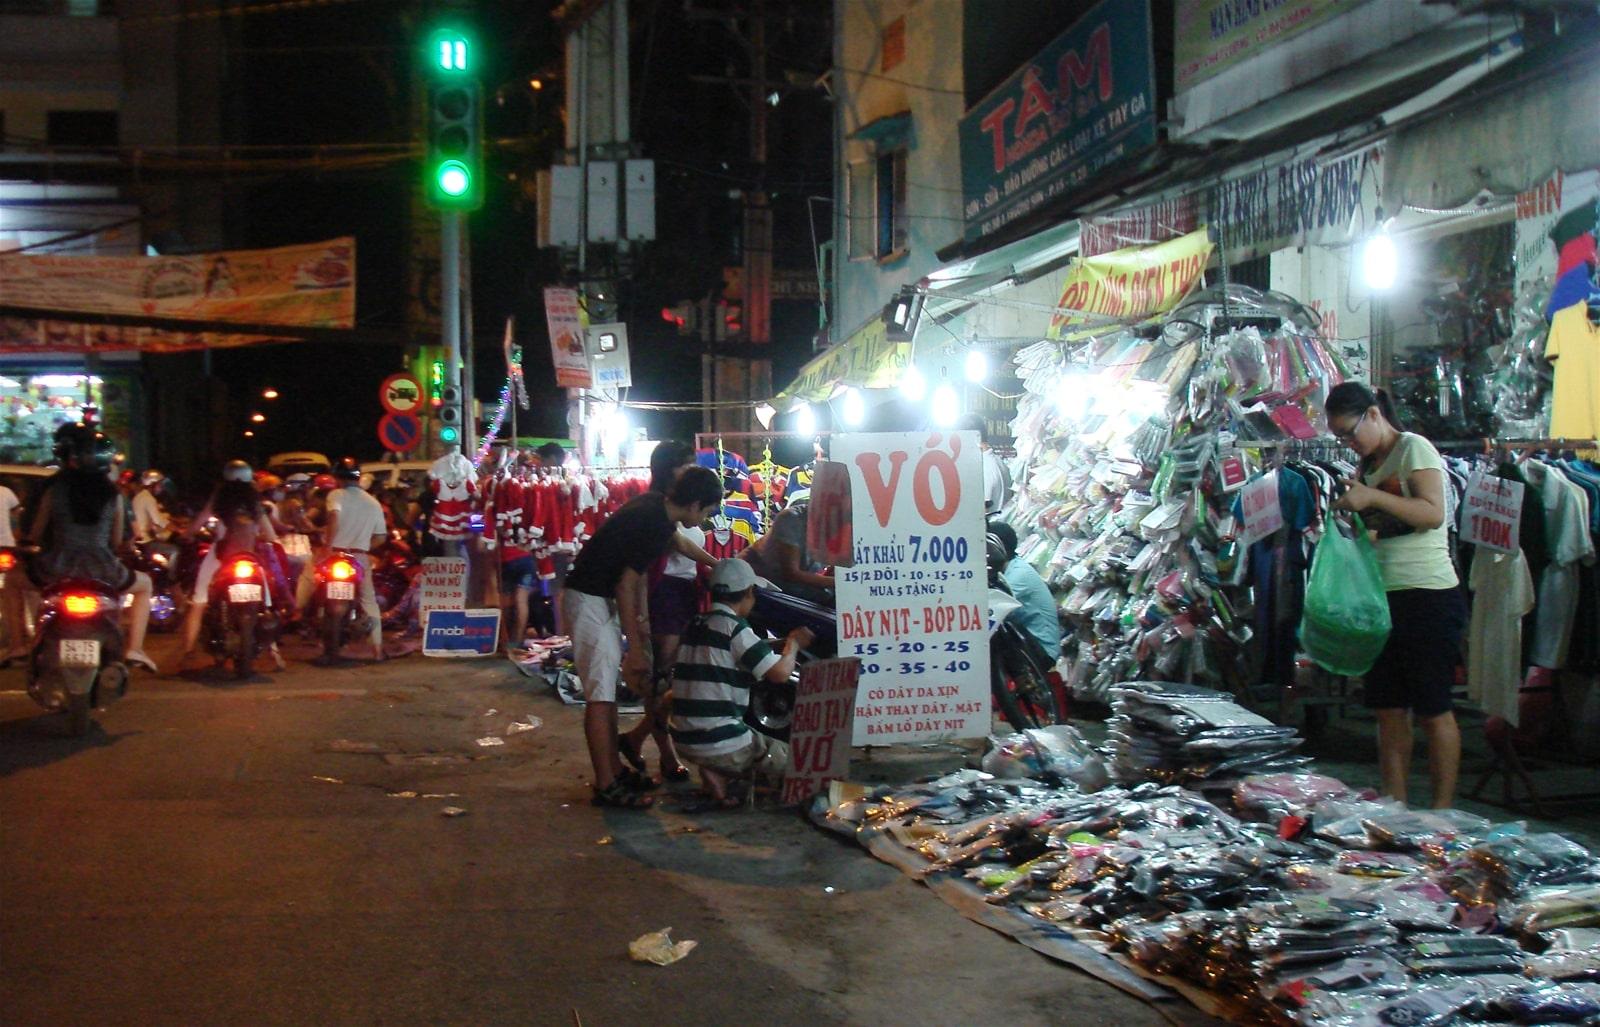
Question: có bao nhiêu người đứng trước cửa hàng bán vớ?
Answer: có ba người đứng trước cửa hàng bán vớ